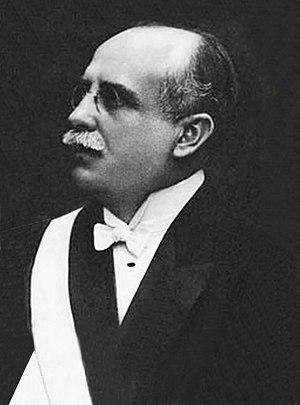
José Pardo y Barreda est un homme d'État péruvien, président de la République à deux reprises.